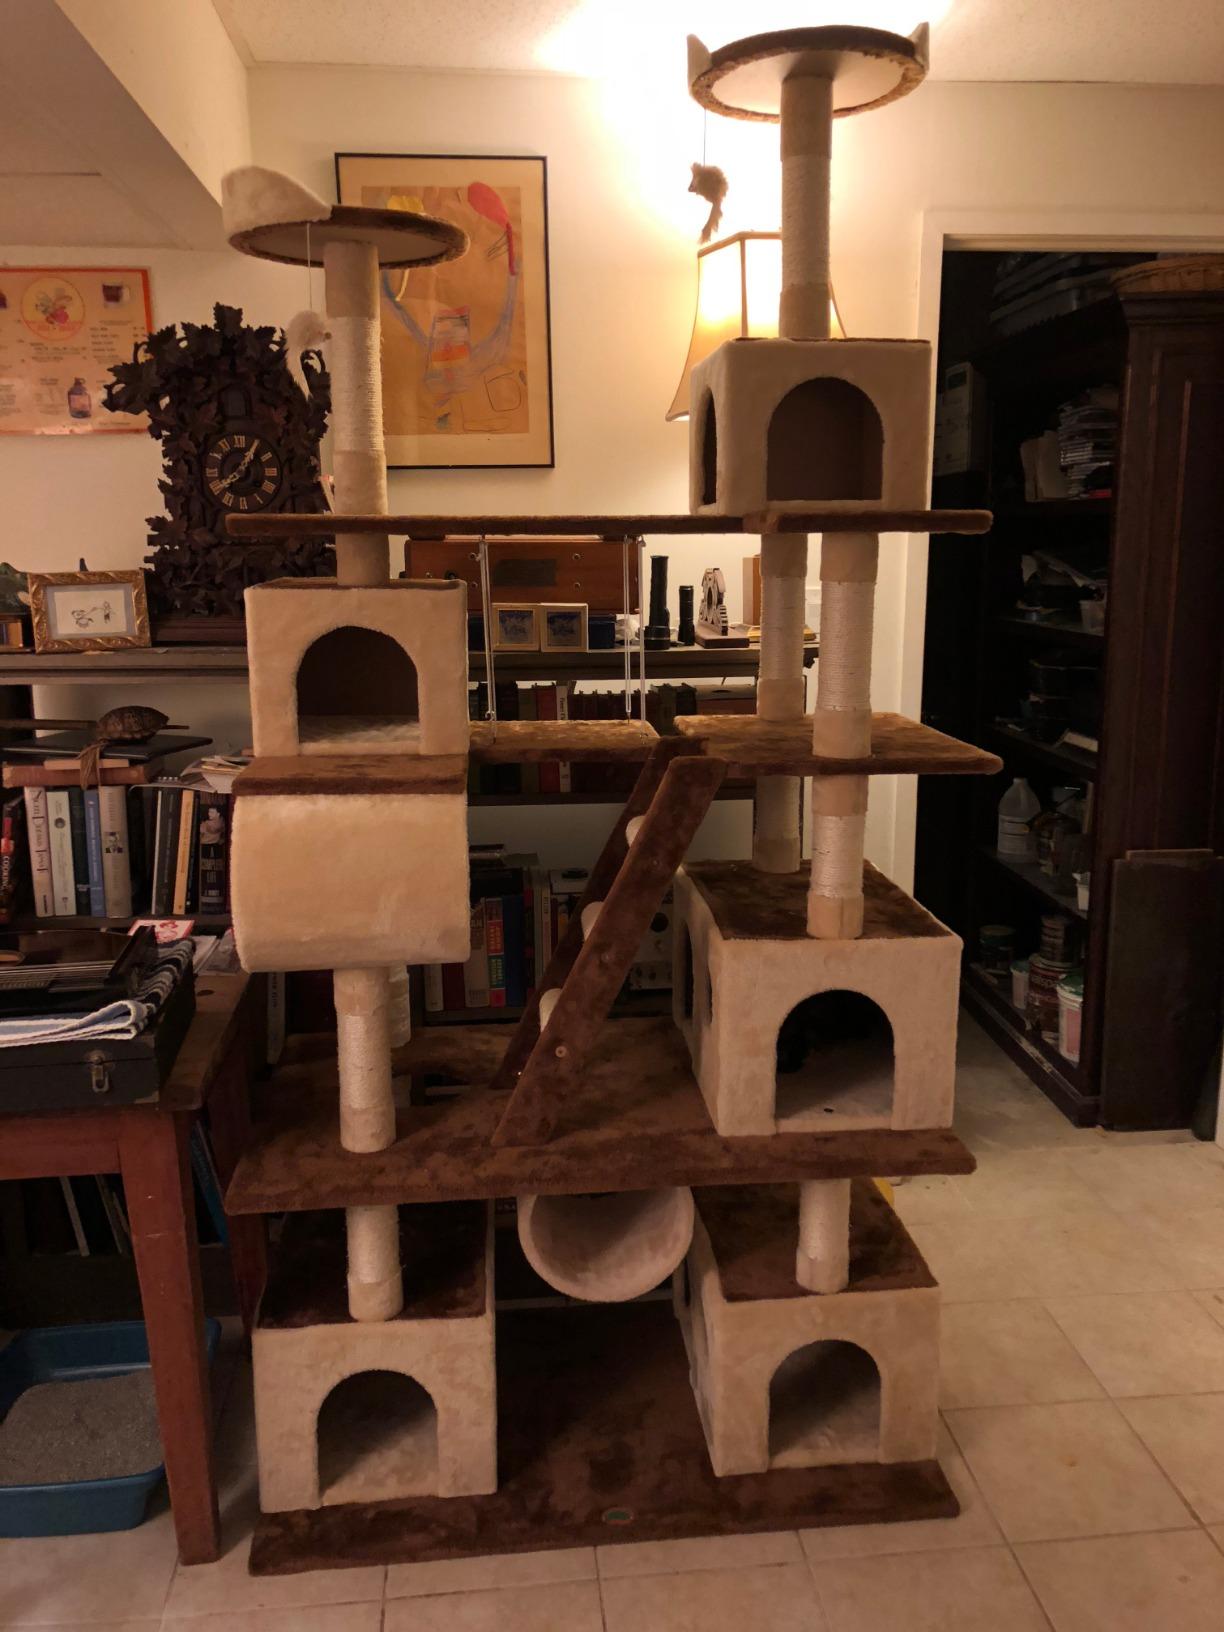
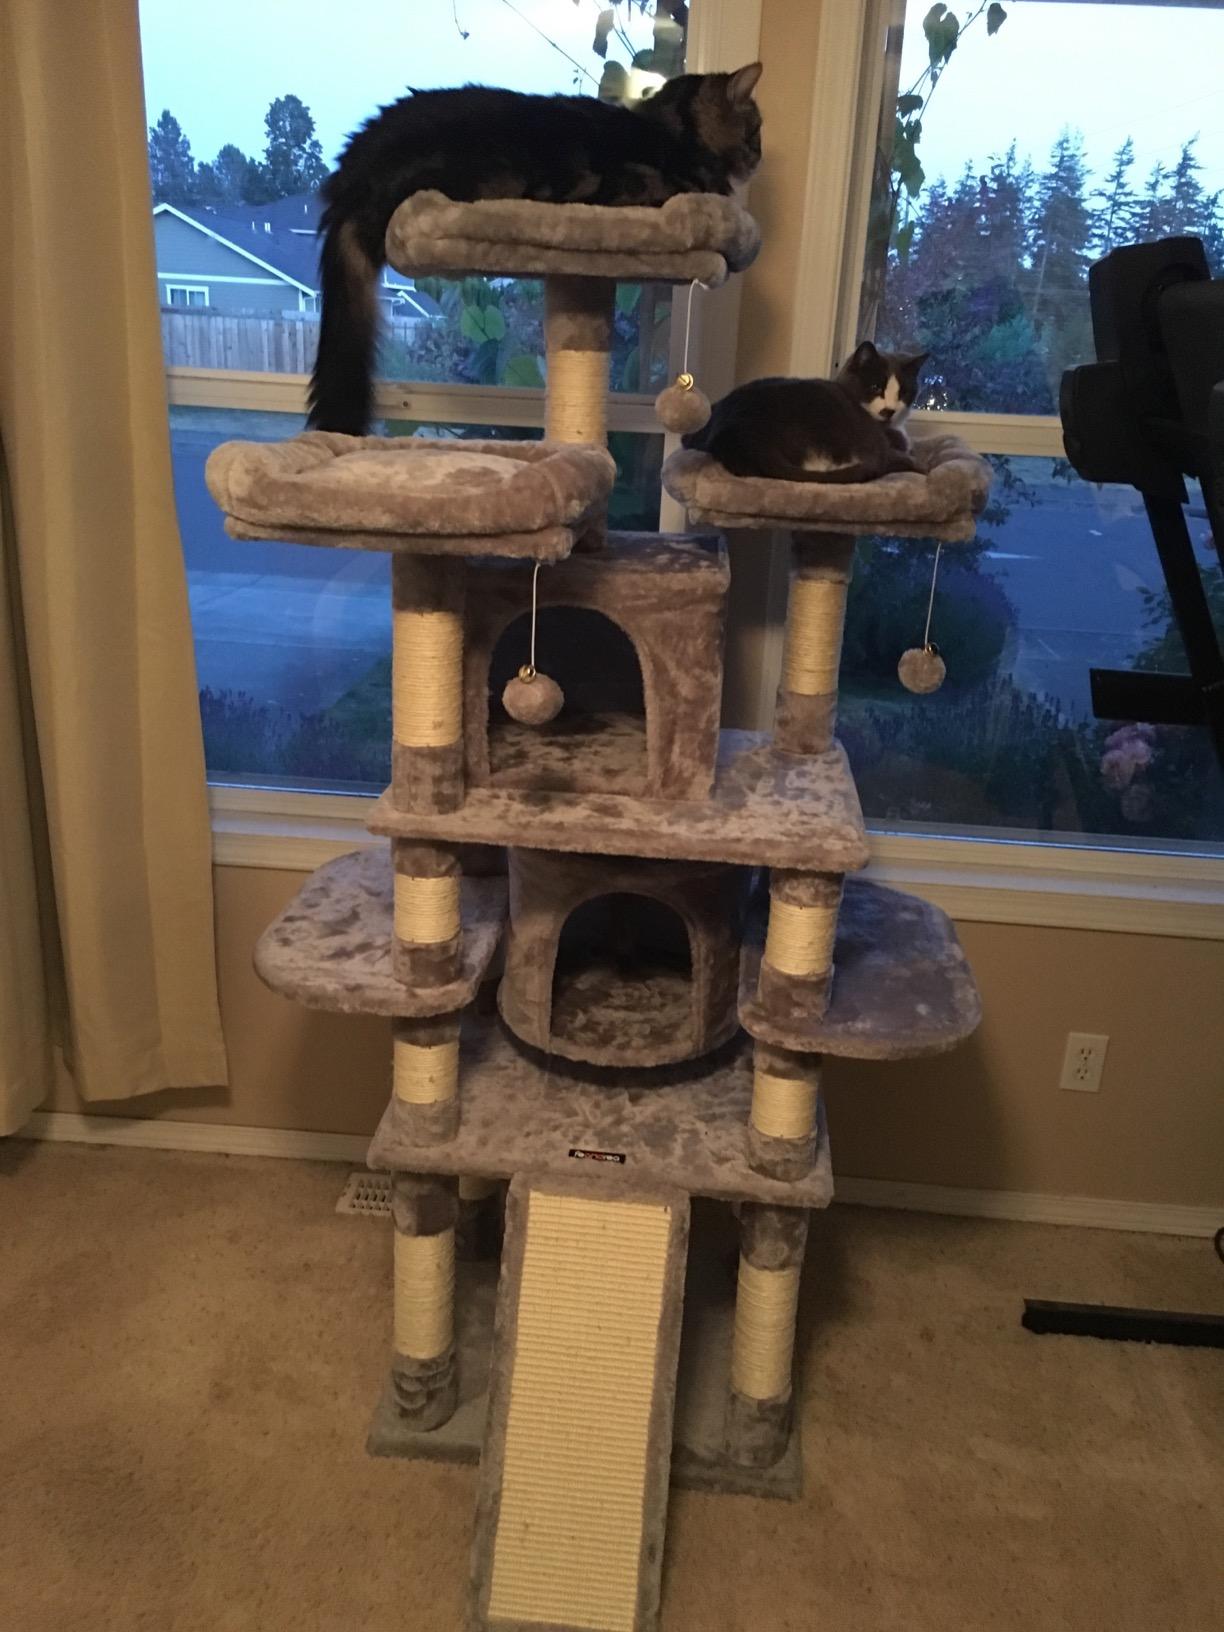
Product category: items_cat tree
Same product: no